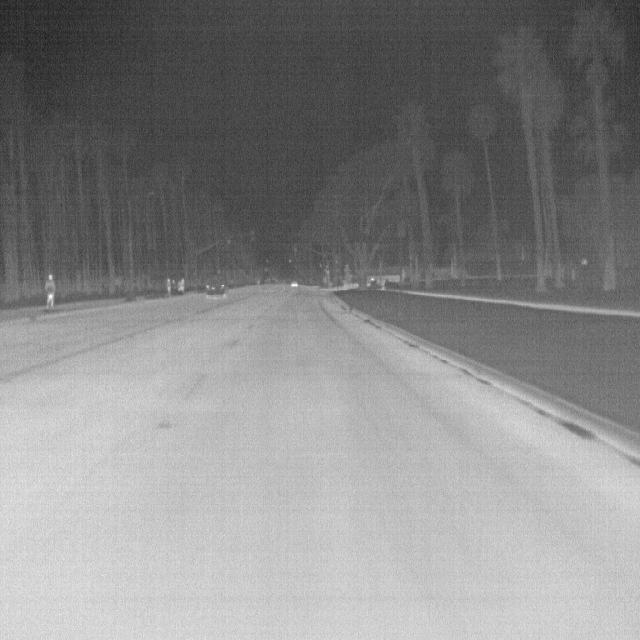
Detected objects:
label: person